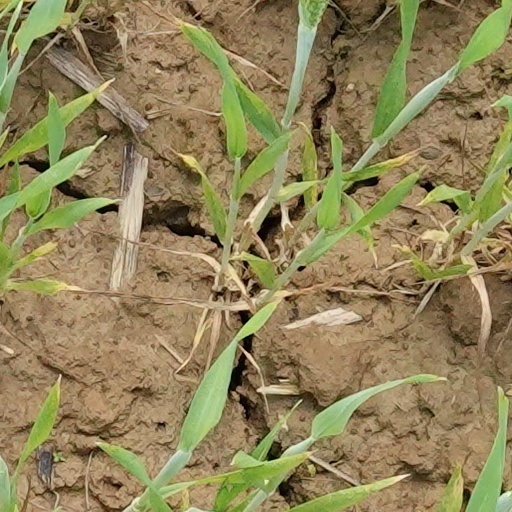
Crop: wheat